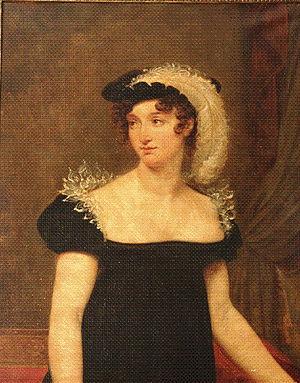
Josephine Berthier, née d'Aiguillon
Cet article concerne la famille Berthier anoblie en 1763.